Fujihara, Tochigi

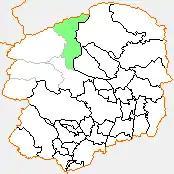
Map of Fujihara, Tochigi

As of 2001, the town had an estimated population of 13,798 and a density of 23.85 persons per km. The total area was 2,072.27 km.